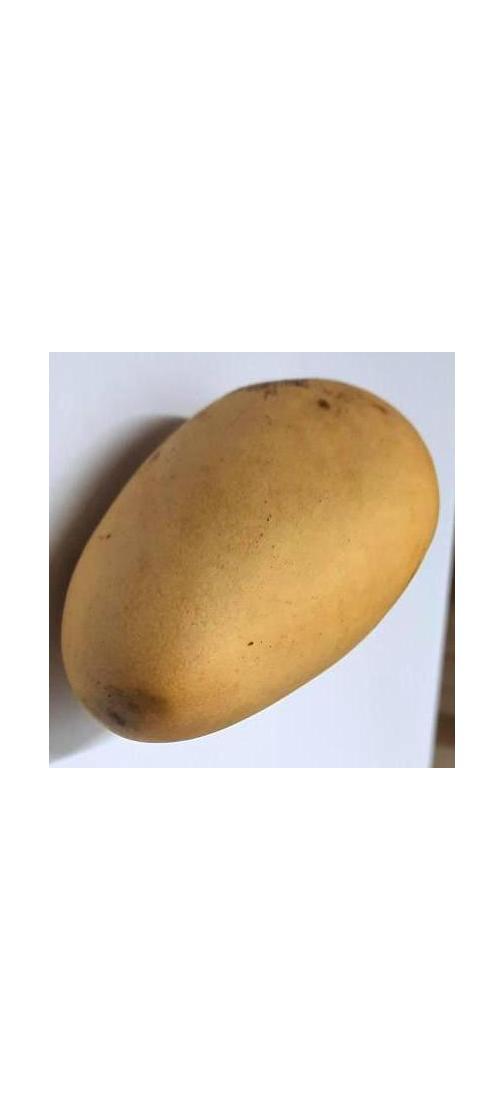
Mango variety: Katimon